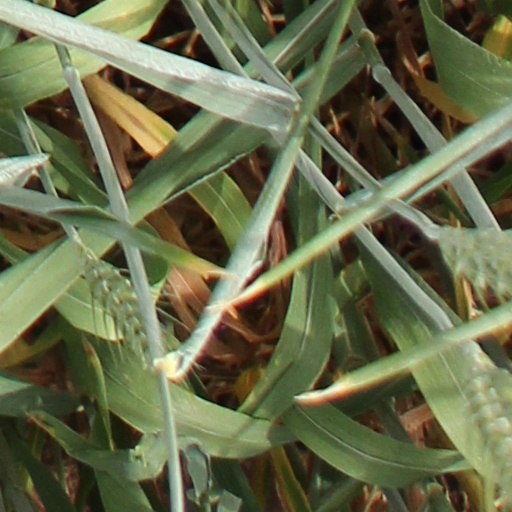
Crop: wheat